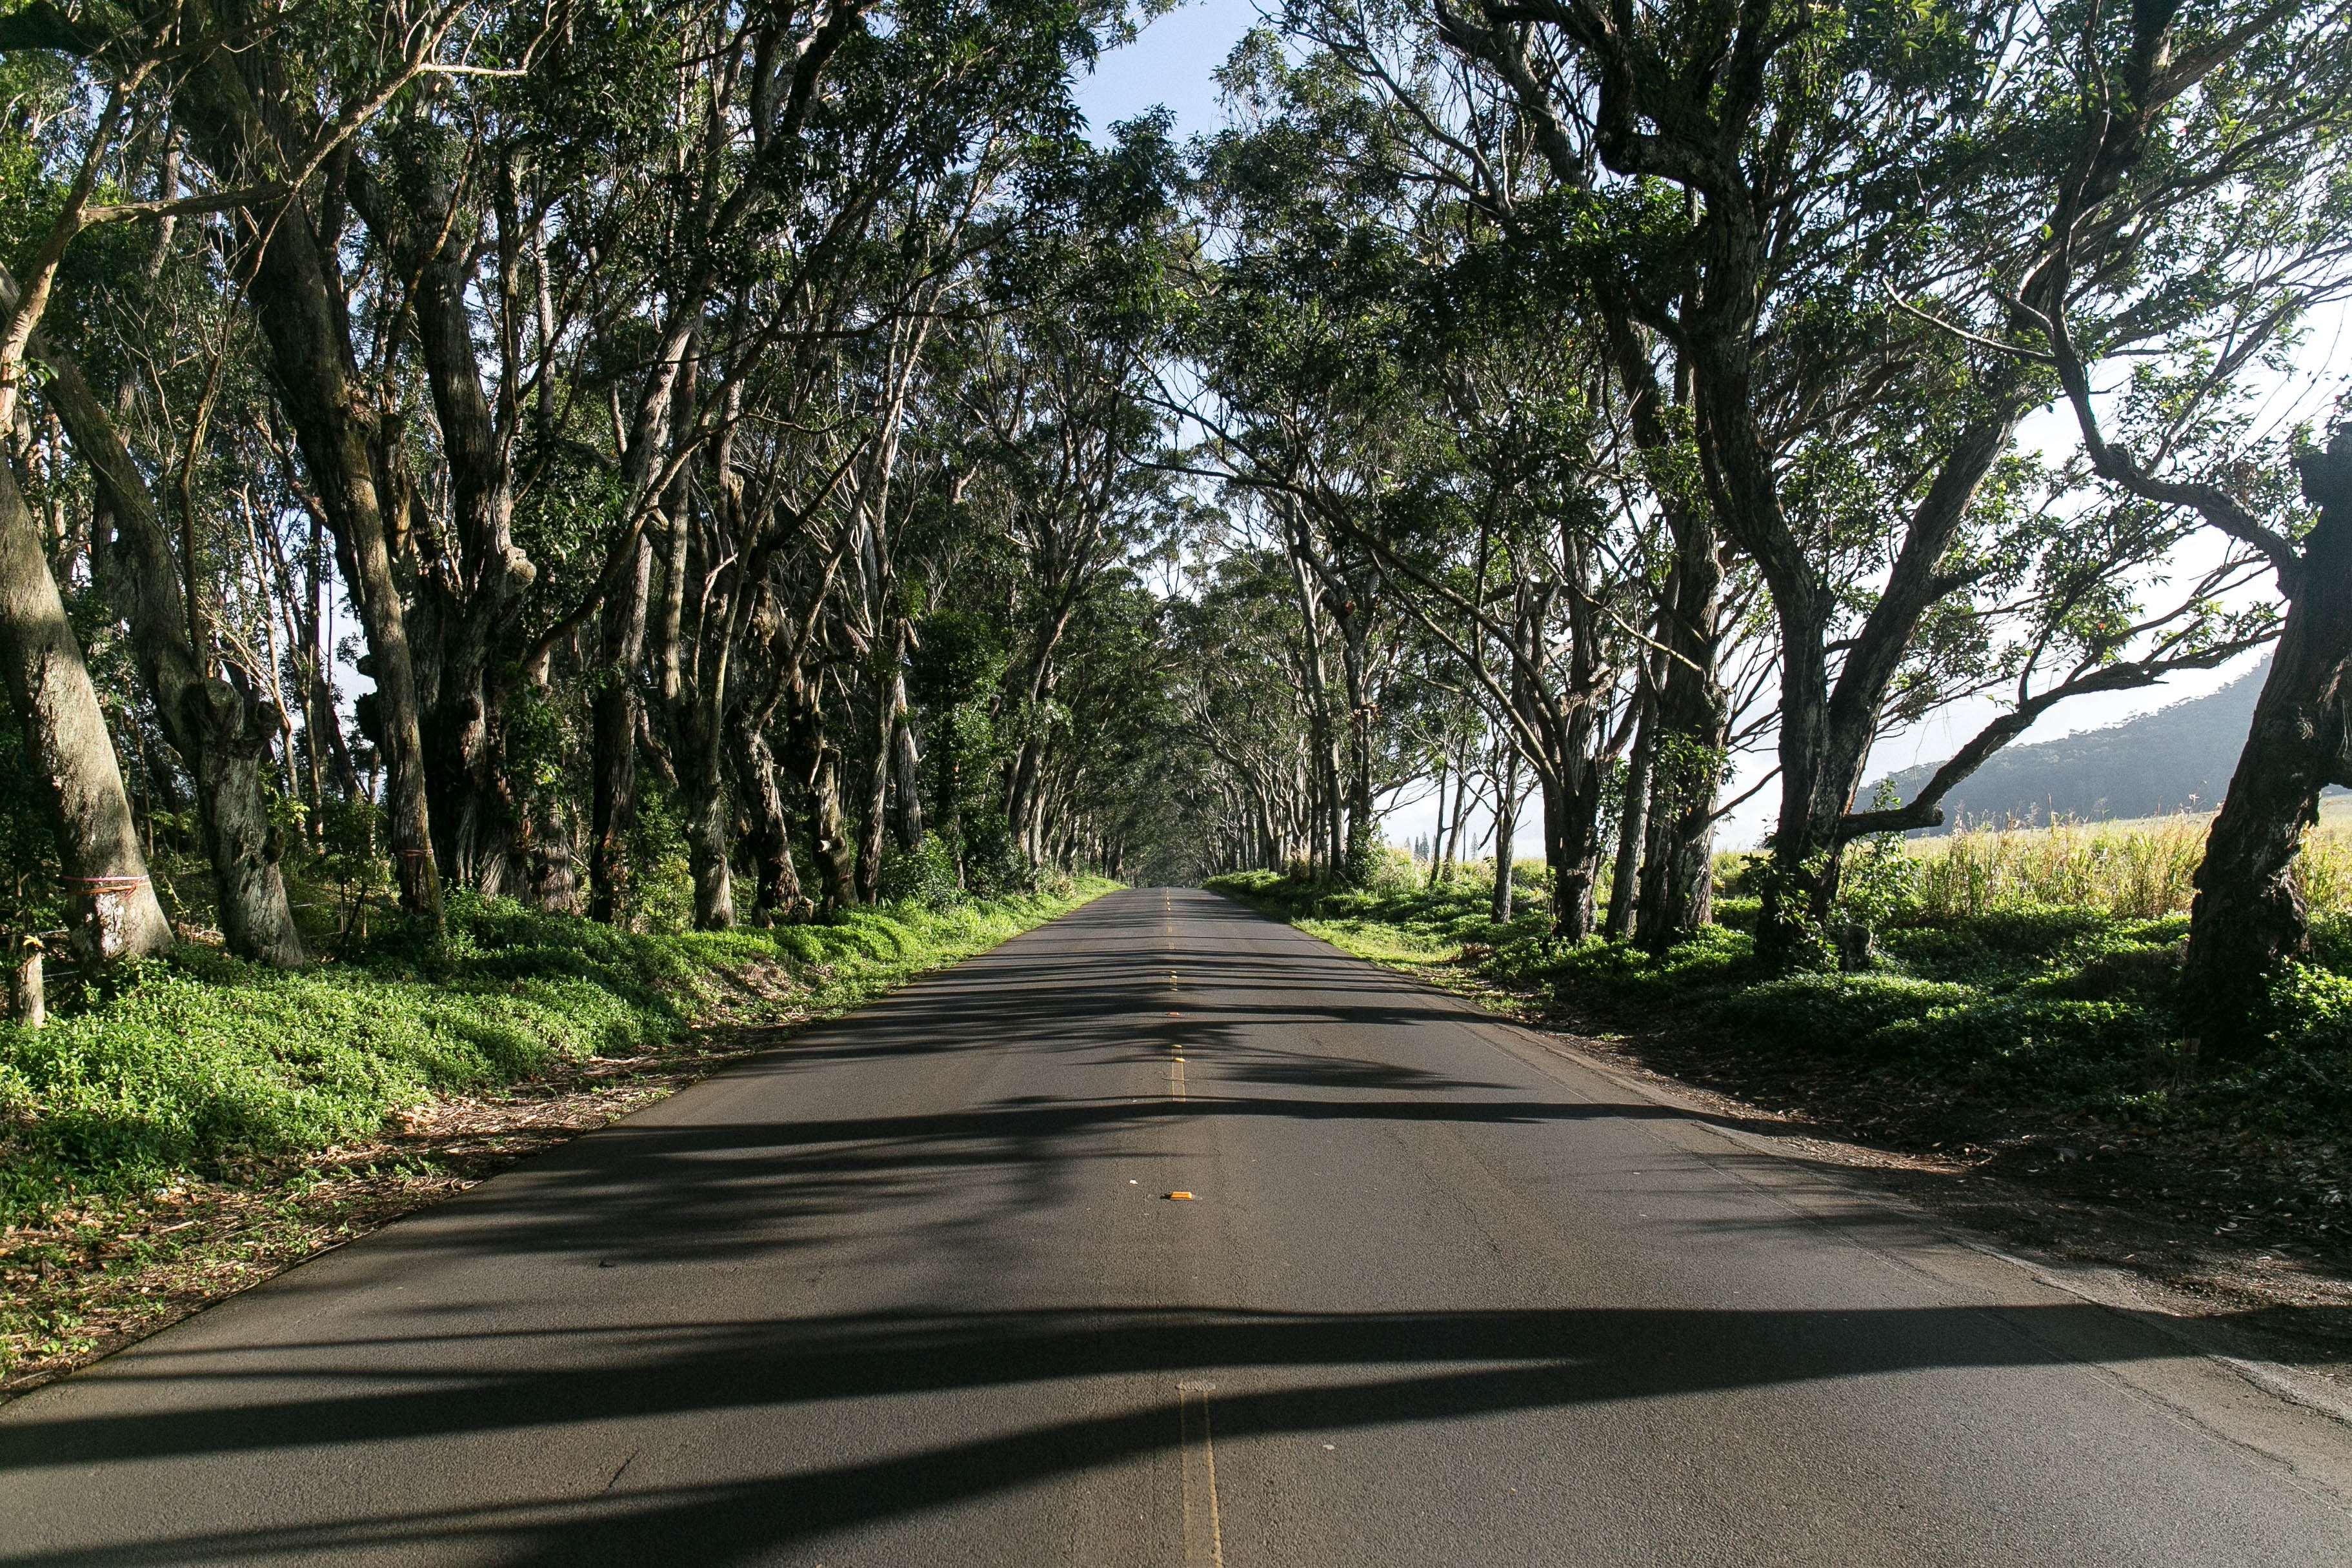
landscape, tree, nature, forest, road, trail, street, countryside, country, asphalt, walkway, environment, foliage, rural, green, direction, journey, scenery, lane, trees, infrastructure, way, woodland, destination, woody plant, nonbuilding structure